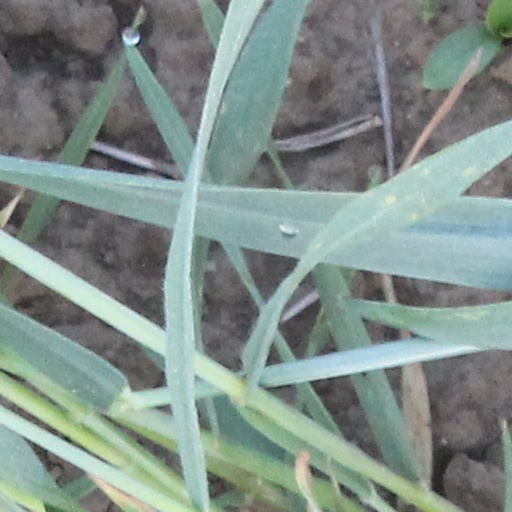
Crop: wheat